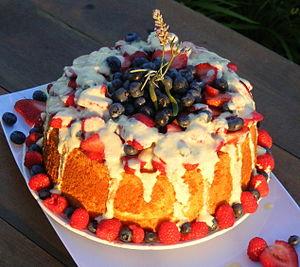
La deuxième saison du Meilleur Pâtissier, spécial célébrités est une déclinaison du concours culinaire Le Meilleur Pâtissier, articulée autour de plusieurs candidats célèbres, diffusée sur M6 du 21 juin 2017 au 5 juillet 2017, et sur RTL-TVI.